Hobart

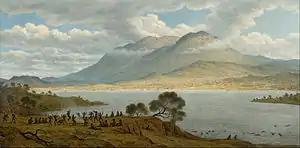
John Glover's 1834 painting "Mount Wellington and Hobart Town from Kangaroo Point" depicts Aboriginal Tasmanians dancing in the foreground. By this stage however, Aboriginal people had been forcibly exiled from the area following the Black War.

Charles Darwin visited Hobart Town in February 1836 as part of the "Beagle" expedition. He compares it to Sydney and compliments the "noble forest". He writes of Hobart and the Derwent estuary in "The Voyage of the Beagle":"...The lower parts of the hills which skirt the bay are cleared; and the bright yellow fields of corn, and dark green ones of potatoes, appear very luxuriant... I was chiefly struck with the comparative fewness of the large houses, either built or building. Hobart Town, from the census of 1835, contained 13,826 inhabitants, and the whole of Tasmania 36,505."